Venus and Mars (Botticelli)

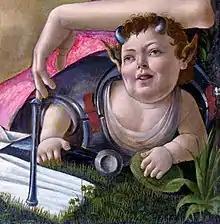
Detail from bottom right

In 2010, the plant held by the satyr in the bottom right corner of the painting was tentatively identified by the art historian David Bellingham as the fruit of "Datura stramonium" or thorn apple. This plant, often referred to as "poor man's acid", has properties likened to a mixture of opium and alcohol, and may cause fainting or drowsiness as its effects wear off. Others question how this plant, normally considered a native only of North America, might have reached Italy by the 1480s, and dismiss the idea. However, in 2017 the National Gallery website endorsed the identification as a "thorn apple".